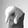
ASL letter: Q